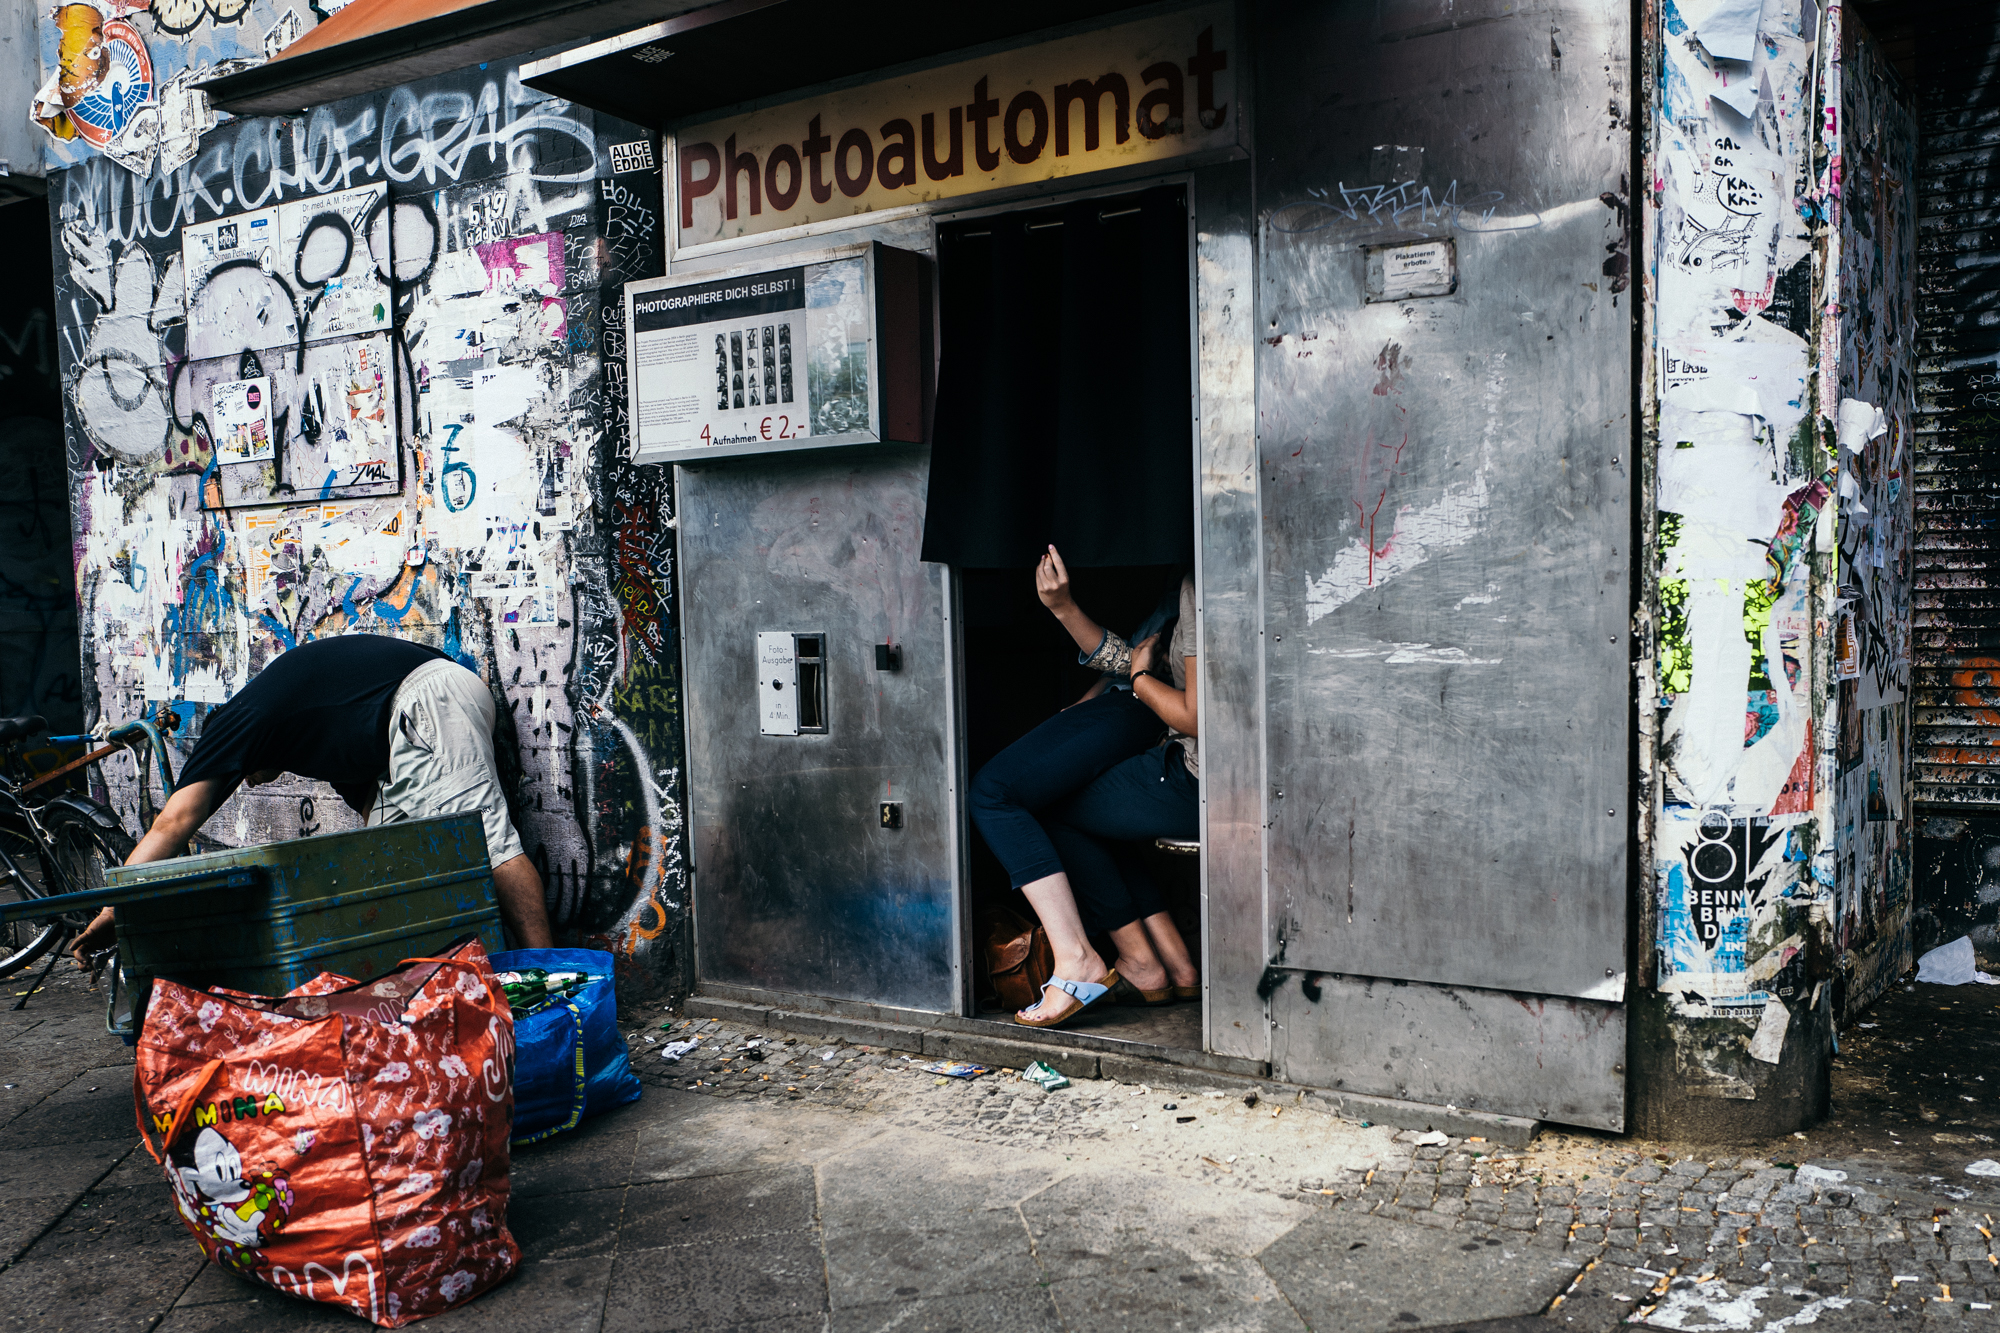
road, street, alley, city, color, graffiti, street art, street artist, streetphotography, blackandwhite, candid, art, infrastructure, berlin, streetphoto, leica, strase, strasenfotografie, leicaq, strasenfoto, streetpassionaward, schirrmacher, urban area